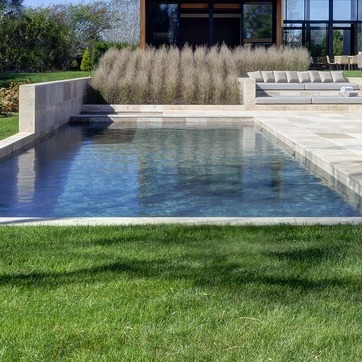
Material: water